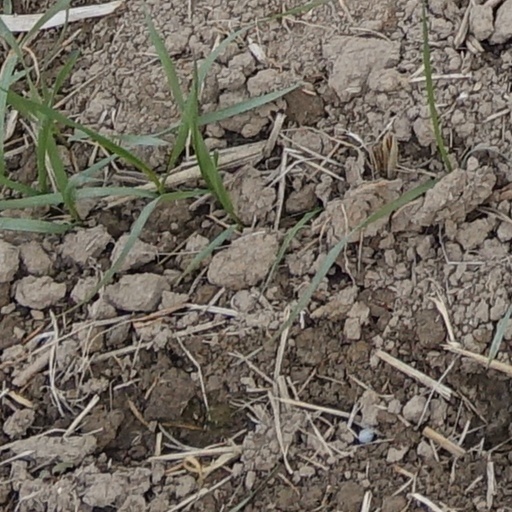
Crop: wheat